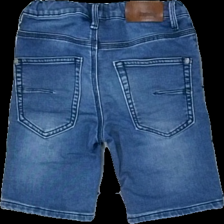
View: back
Type: Shorts
Category: Children
Brand: Not in the list
Brand text on label: denimday
Colors: Blue
Material: 60% cotton 40% viscose
Cut: Regular
Size: 140
Season: Summer
Trend: Denim
Damage location: middle center
Damage 2 location: bottom right
Price range: 50-100
Recommended usage: Reuse
Description: blå jeans shorts